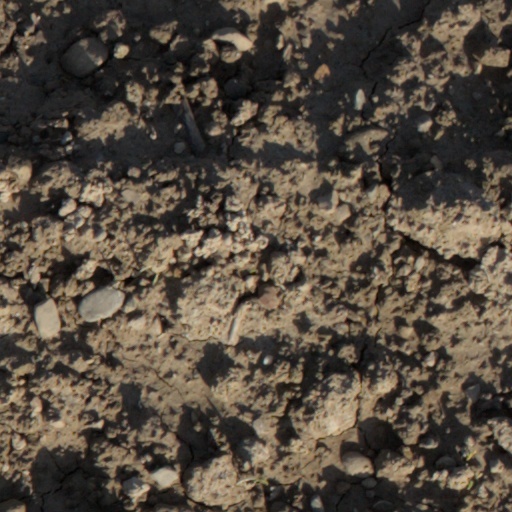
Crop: wheat